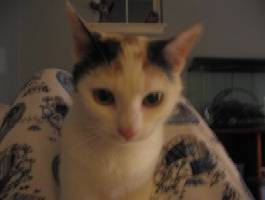
Label: cat